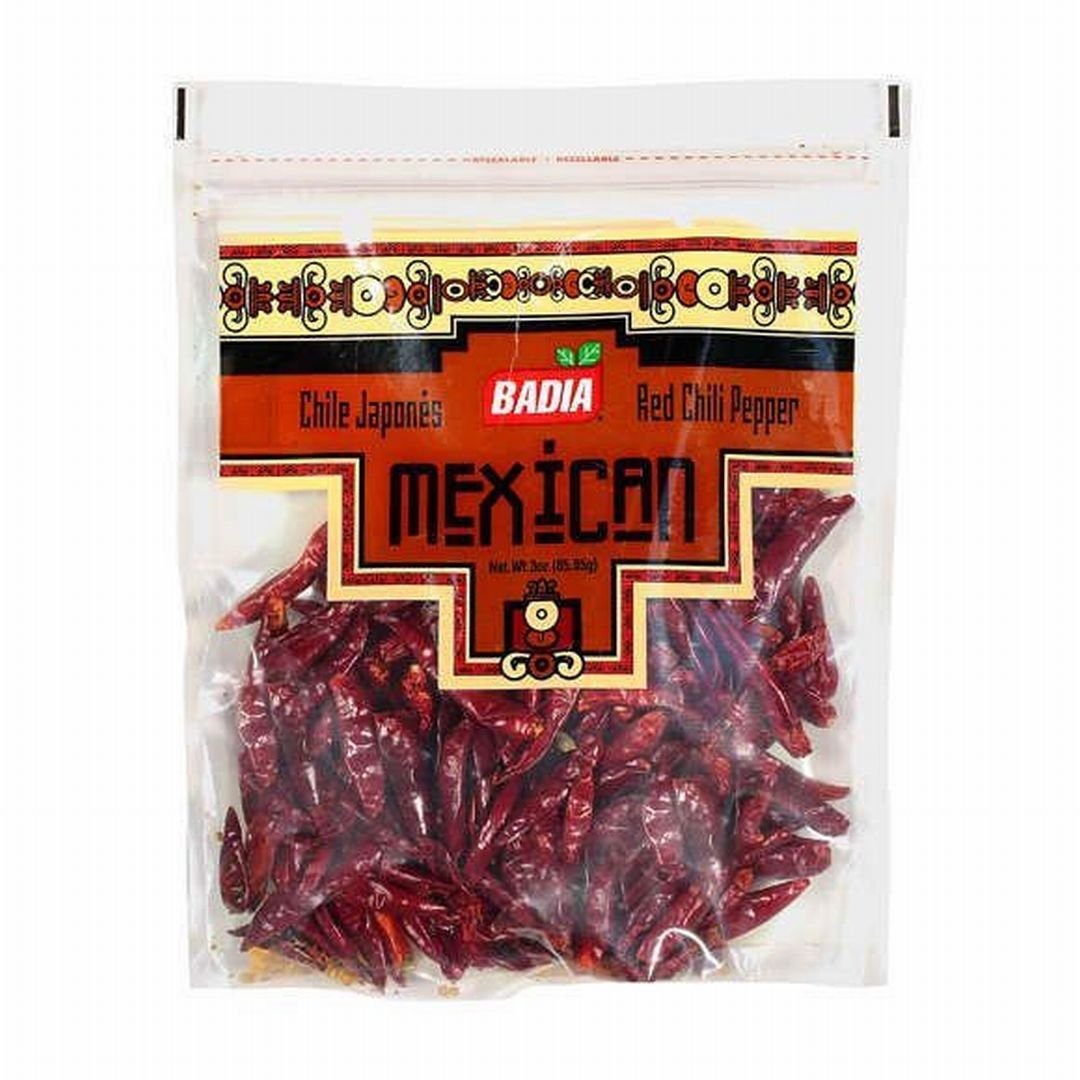
Item Name: Badia Spices inc Spice, Japones, Red Chili, 3-Ounce (Pack of 12)
Value: 36.0
Unit: Ounce

Price: 7.76